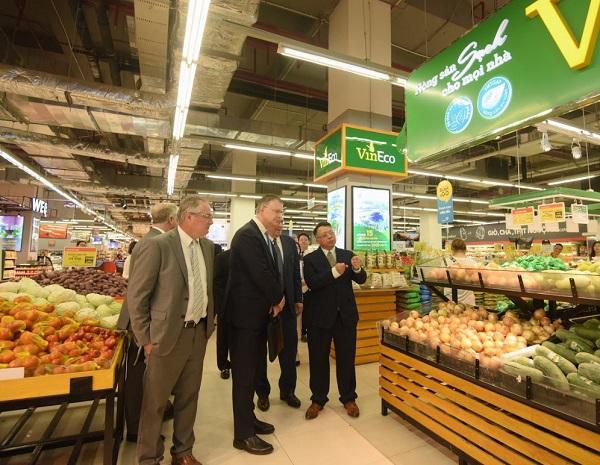
có một nhóm người đang đứng ở quanh các quầy hàng nông sản